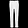
Label: Trouser